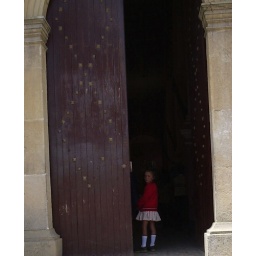
girl standing in the church looking back